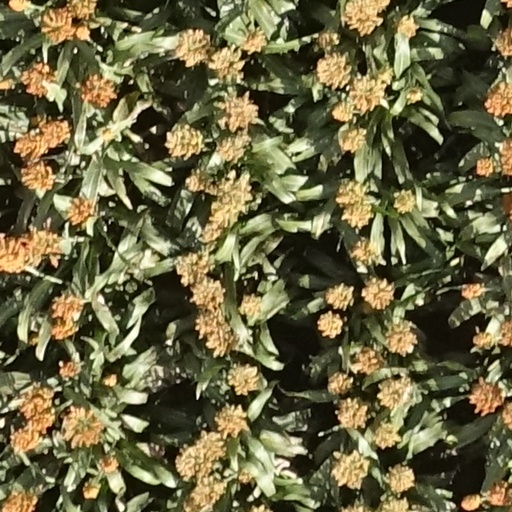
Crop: sorghum